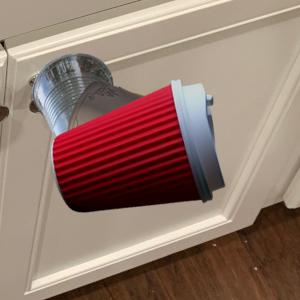
Label: cups